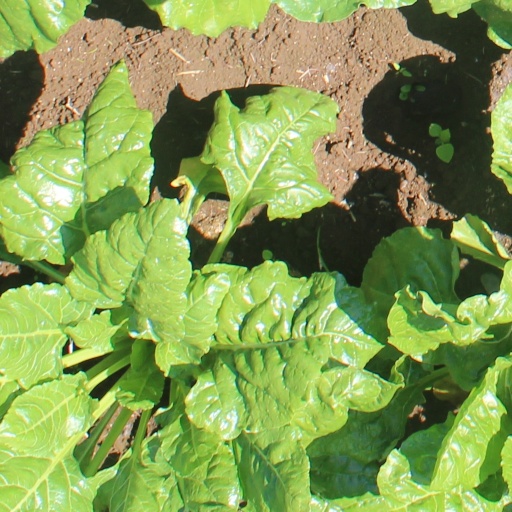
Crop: sugar beet